Georgy Zhukov

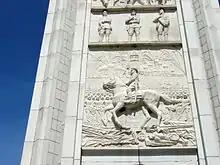
Marshal Zhukov depicted on façade of Victory Memorial, Prokhorovka, Russia

After being forced out of the government, Zhukov stayed away from politics. Many people—including former subordinates—frequently paid him visits, joined him on hunting excursions, and exchanged reminiscences. In September 1959, while visiting the United States, Khrushchev told President Eisenhower that the retired Marshal Zhukov "liked fishing". Zhukov was actually a keen aquarist. In response, Eisenhower sent Zhukov a set of fishing tackle. Zhukov respected this gift so much that he is said to have exclusively used Eisenhower's fishing tackle for the remainder of his life, referring to Soviet fishing tackle as "substandard".